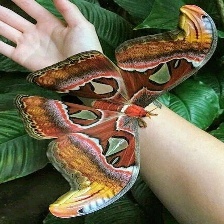
Species: ATLAS MOTH